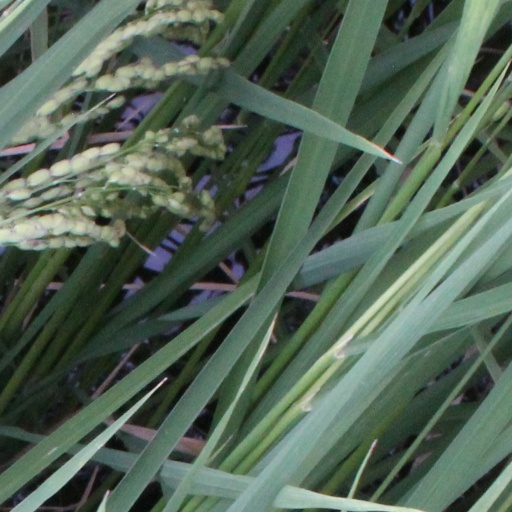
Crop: rice